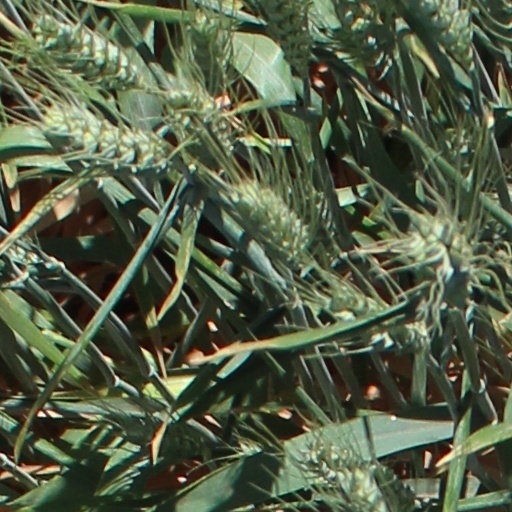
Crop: wheat